Ancient Roman pottery

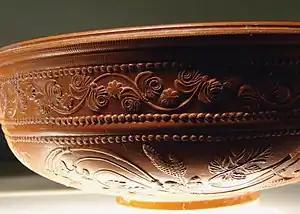
Decorated " bowl from Gaul (Metz in France)

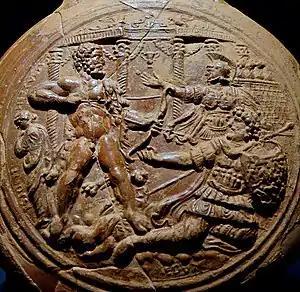
Unusually ambitious Samian ware flask from Southern Gaul around 100 AD. Heracles is killing Laomedon.

Pottery was produced in enormous quantities in ancient Rome, mostly for utilitarian purposes. It is found all over the former Roman Empire and beyond. Monte Testaccio is a huge waste mound in Rome made almost entirely of broken amphorae used for transporting and storing liquids and other products – in this case probably mostly Spanish olive oil, which was landed nearby, and was the main fuel for lighting, as well as its use in the kitchen and washing in the baths.